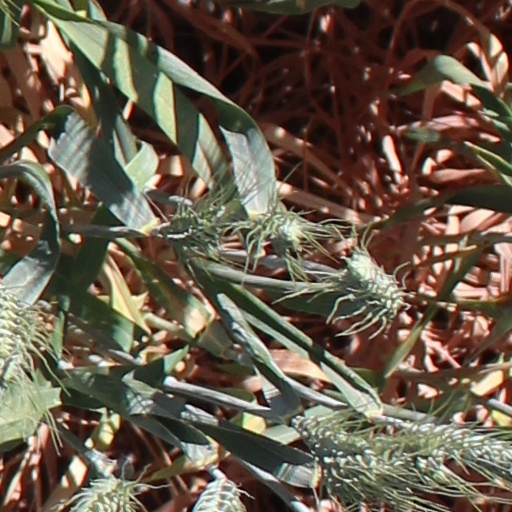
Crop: wheat